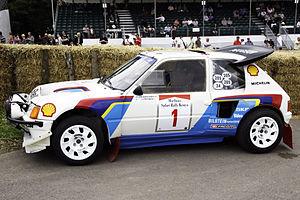
Le Rallye Safari, ou Safari Rally, antérieurement appelé East African Coronation Safari de 1953 à 1959, puis East African Safari Rally de 1960 à 1974, est un rallye automobile créé en l'honneur du couronnement de la reine Élisabeth II en mai 1953, par Eric Cecil, L.F. Menton et Ian Craigie, trois officiers de l'armée de sa Majesté membres du Royal East African Automobile club.
Juha Kankkunen, né le 2 avril 1959 à Laukaa, près de Jyvaskyla, est un pilote de rallye finlandais.